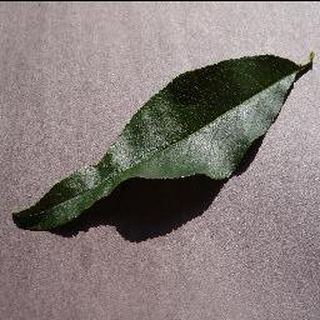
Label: healthy_peach